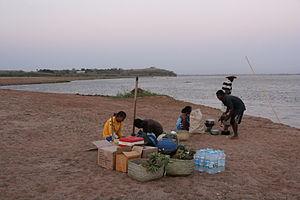
Le fatapera [fatapéR] est un ustensile traditionnel de Madagascar. C'est un foyer ou réchaud à charbon de bois principalement utilisé pour la cuisson des aliments.